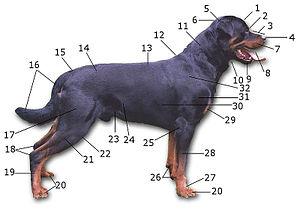
L’anatomie du chien décrit la morphologie des structures externes et internes du chien et les principales propriétés de ces structures. La domestication du chien en a multiplié le nombre de races dont la morphologie externe diffère fortement, depuis le plus petit chien au monde, le chihuahua, au plus grand, l'Irish wolfhound, cette variabilité phénotypique morphologique externe étant la plus importante dans le monde des animaux sauvages et domestiques. À l'inverse, l'anatomie interne reste sensiblement la même pour toutes les races. Les juges prennent notamment en compte ces critères morphologiques faisant partie du standard des races lors des concours canins.